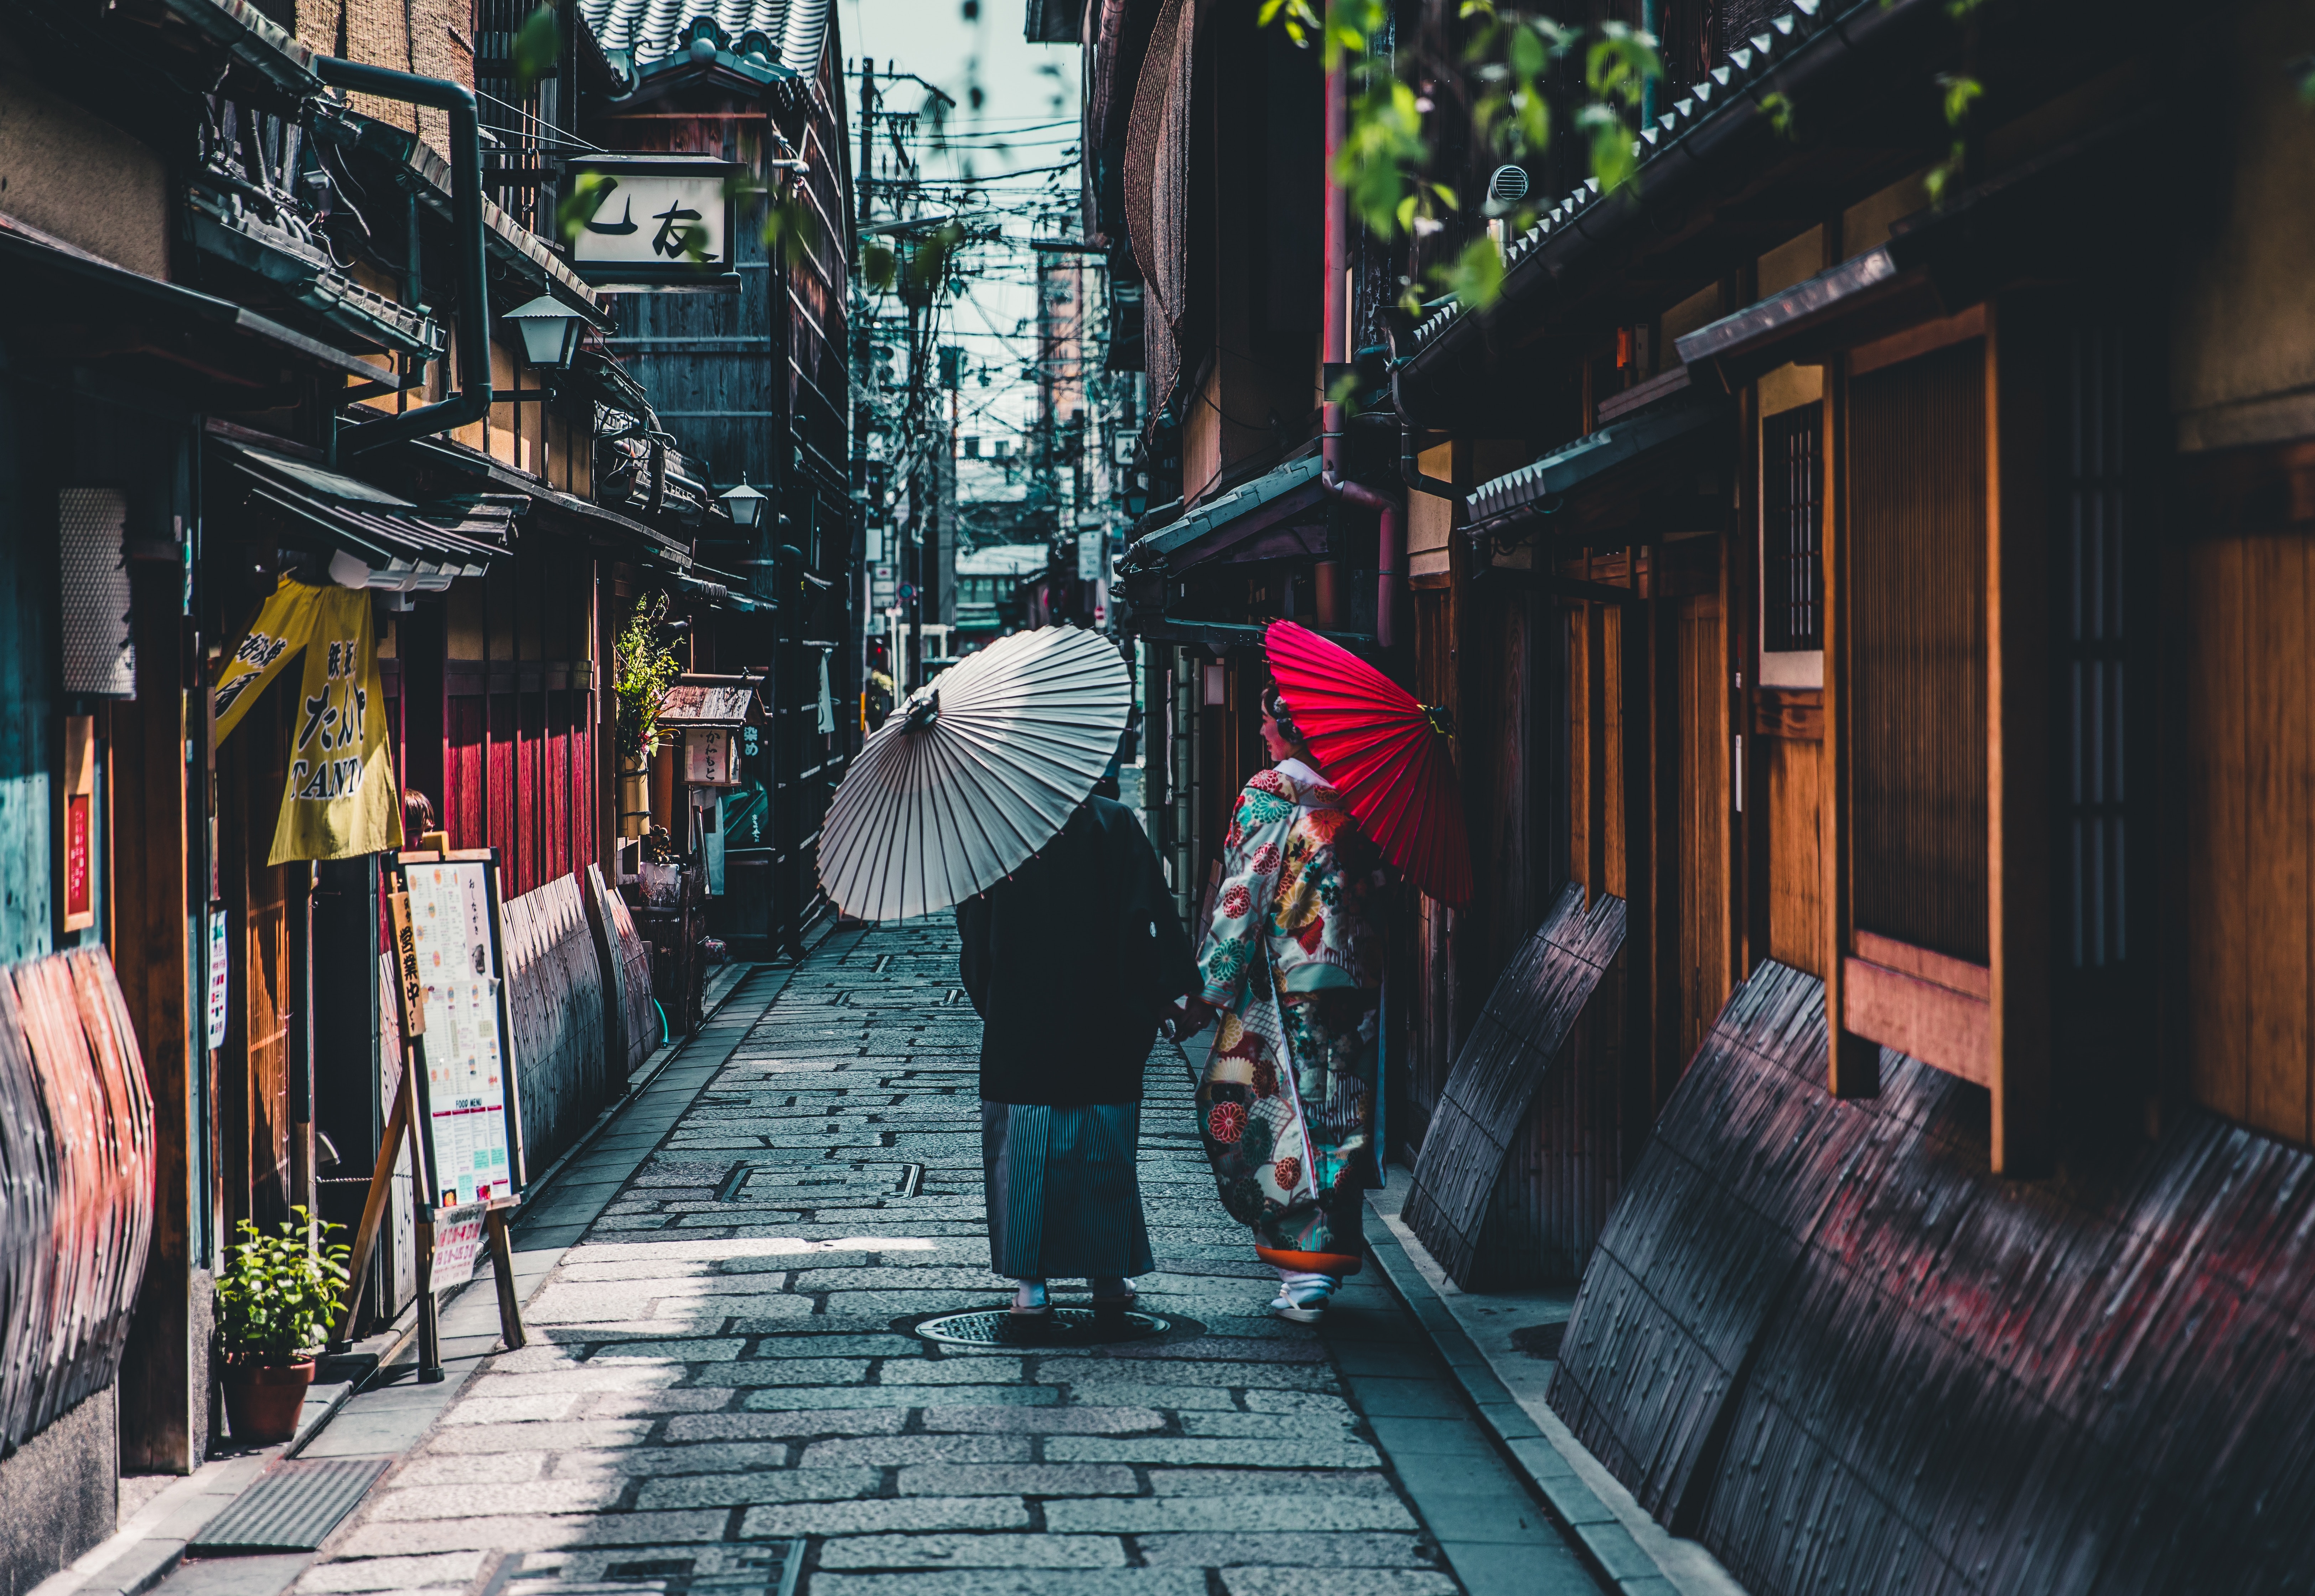
tree, pedestrian, walking, person, road, street, town, alley, city, umbrella, facade, lane, cool image, infrastructure, parasol, cool photo, screenshot, neighbourhood, urban area